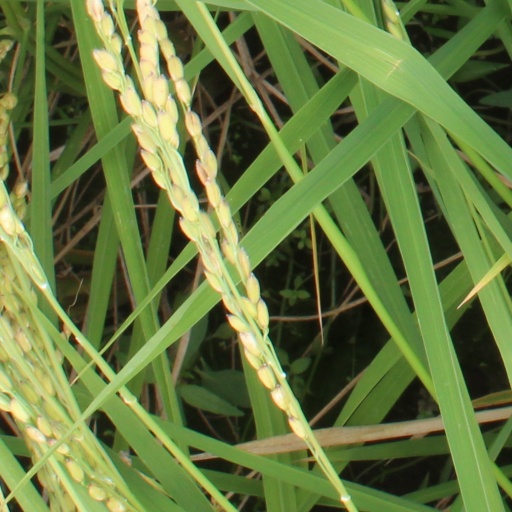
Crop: rice